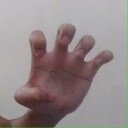
अक्षर: झ